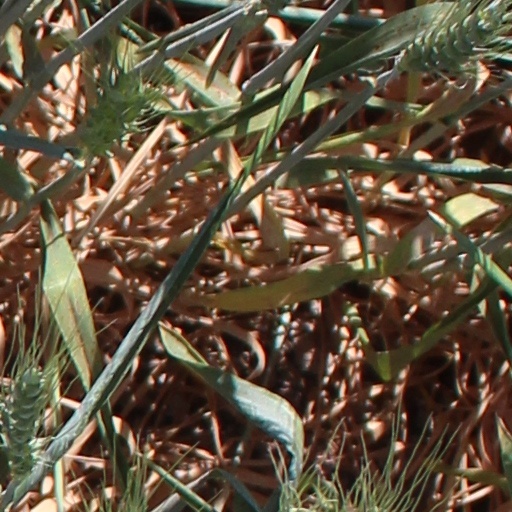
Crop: wheat